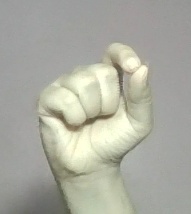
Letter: fa